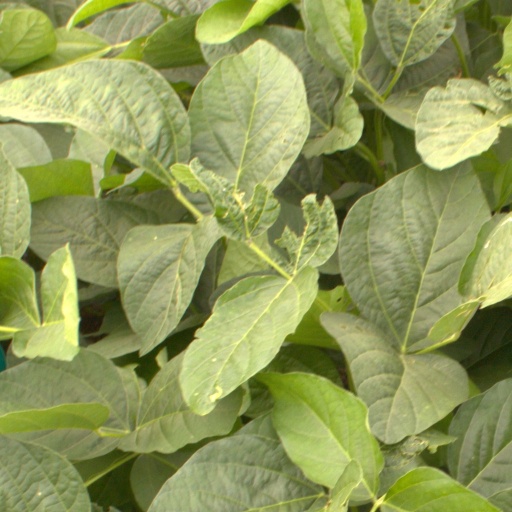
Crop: soybean